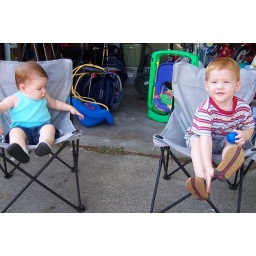
The kids thought they were hot stuff sitting in our chairs at our garage sale